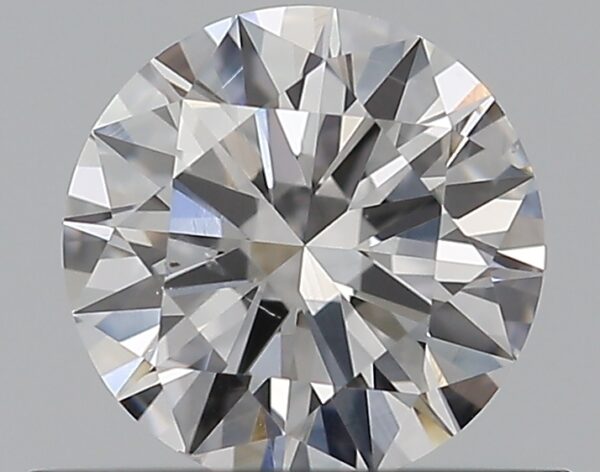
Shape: round
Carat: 0.51
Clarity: VS2
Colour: D
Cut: EX
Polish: EX
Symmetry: EX
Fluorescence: F
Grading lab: GIA
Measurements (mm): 5.2 x 5.22 x 3.08